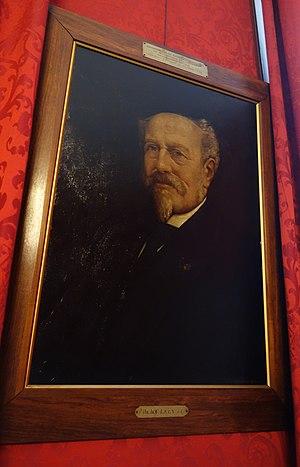
Cornelis Lely, né à Amsterdam le 23 septembre 1854 et mort à La Haye le 22 janvier 1929, est un ingénieur en hydraulique et homme d'État néerlandais.